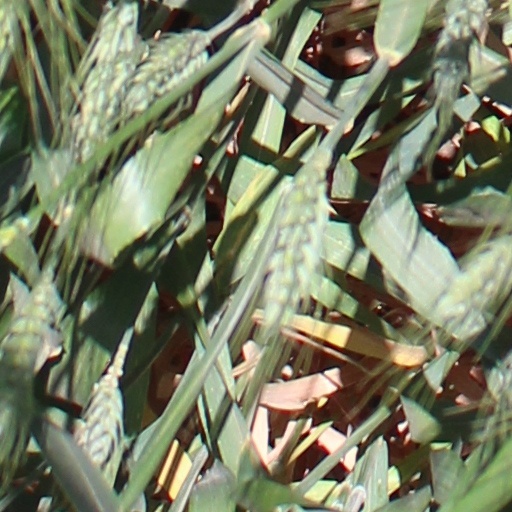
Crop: wheat